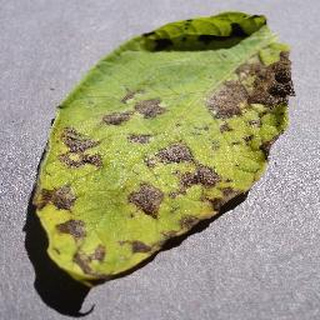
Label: potato_early_blight